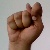
The image shows a hand gesture representing the letter 'T' in Indian Sign Language.